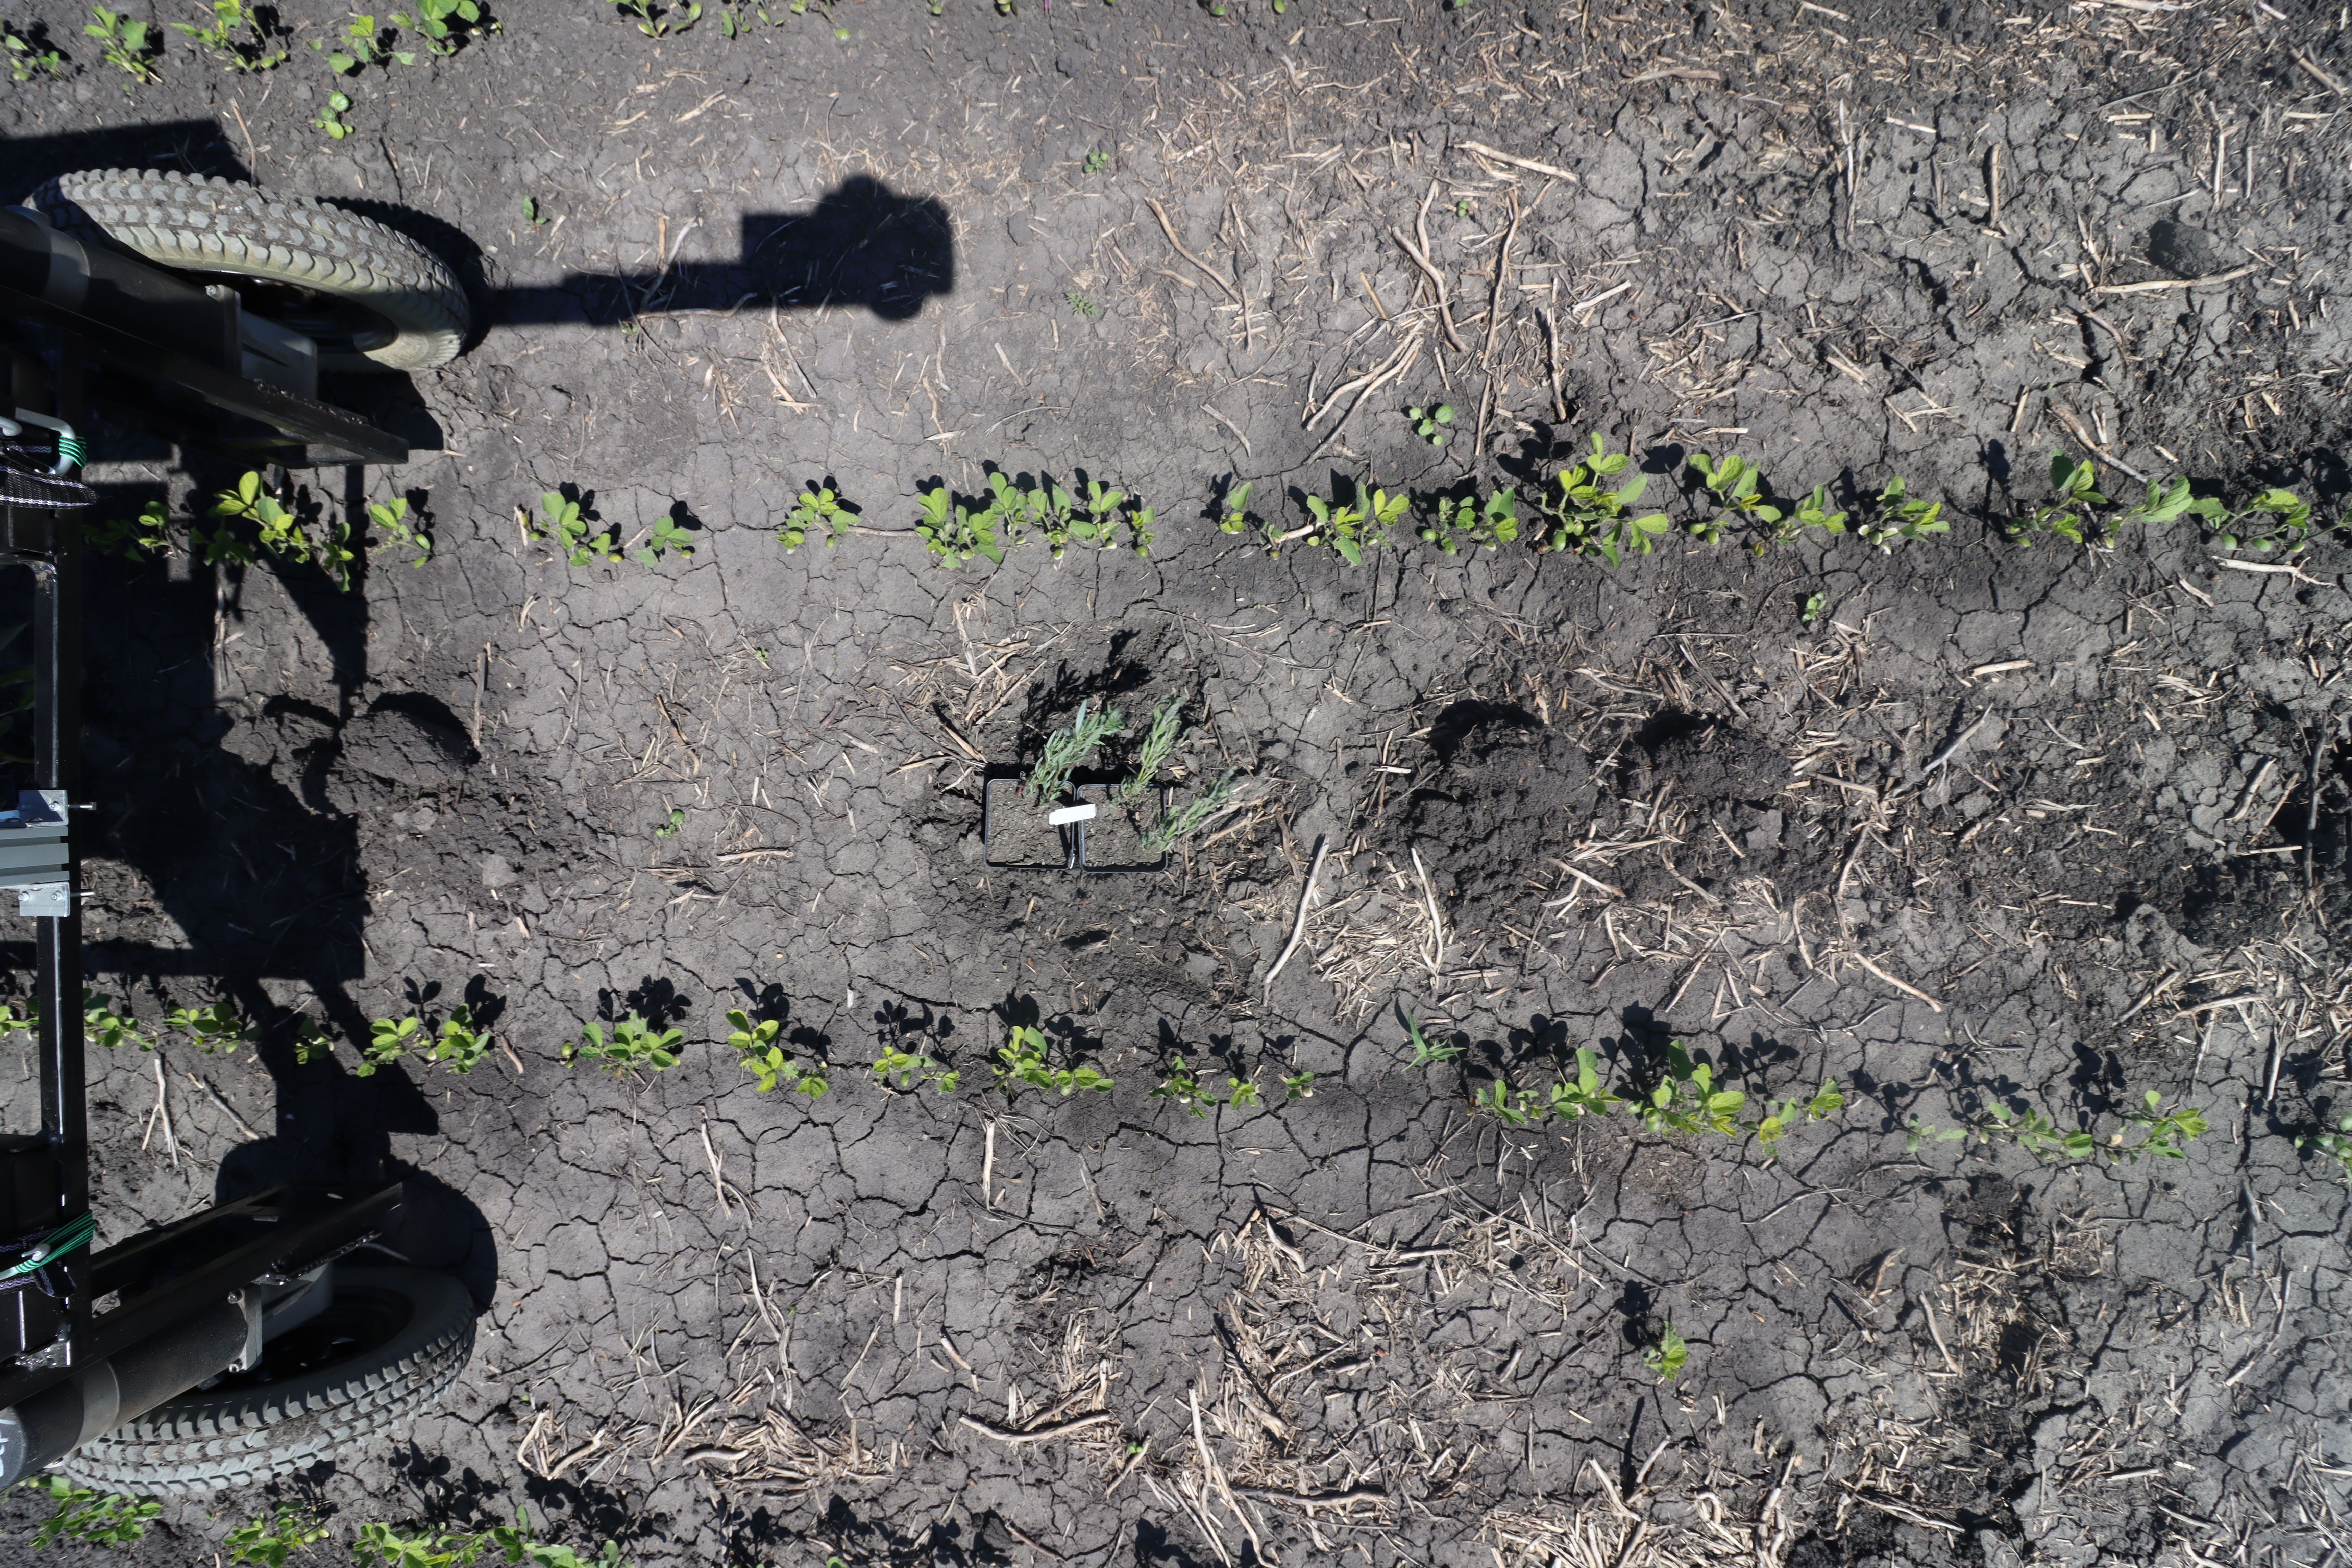
Crop: Soybean
Objects: Soybean, Soybean, Soybean, Soybean, Soybean, Soybean, Soybean, Soybean, Soybean, Soybean, Soybean, Soybean, Soybean, Soybean, Soybean, Soybean, Soybean, Soybean, Soybean, Soybean, Soybean, Soybean, Soybean, Soybean, Soybean, Soybean, Kochia, Kochia, Kochia, Soybean, Soybean, Soybean, Soybean, Soybean, Soybean, Soybean, Soybean, Soybean, Soybean, Soybean, Soybean, Soybean